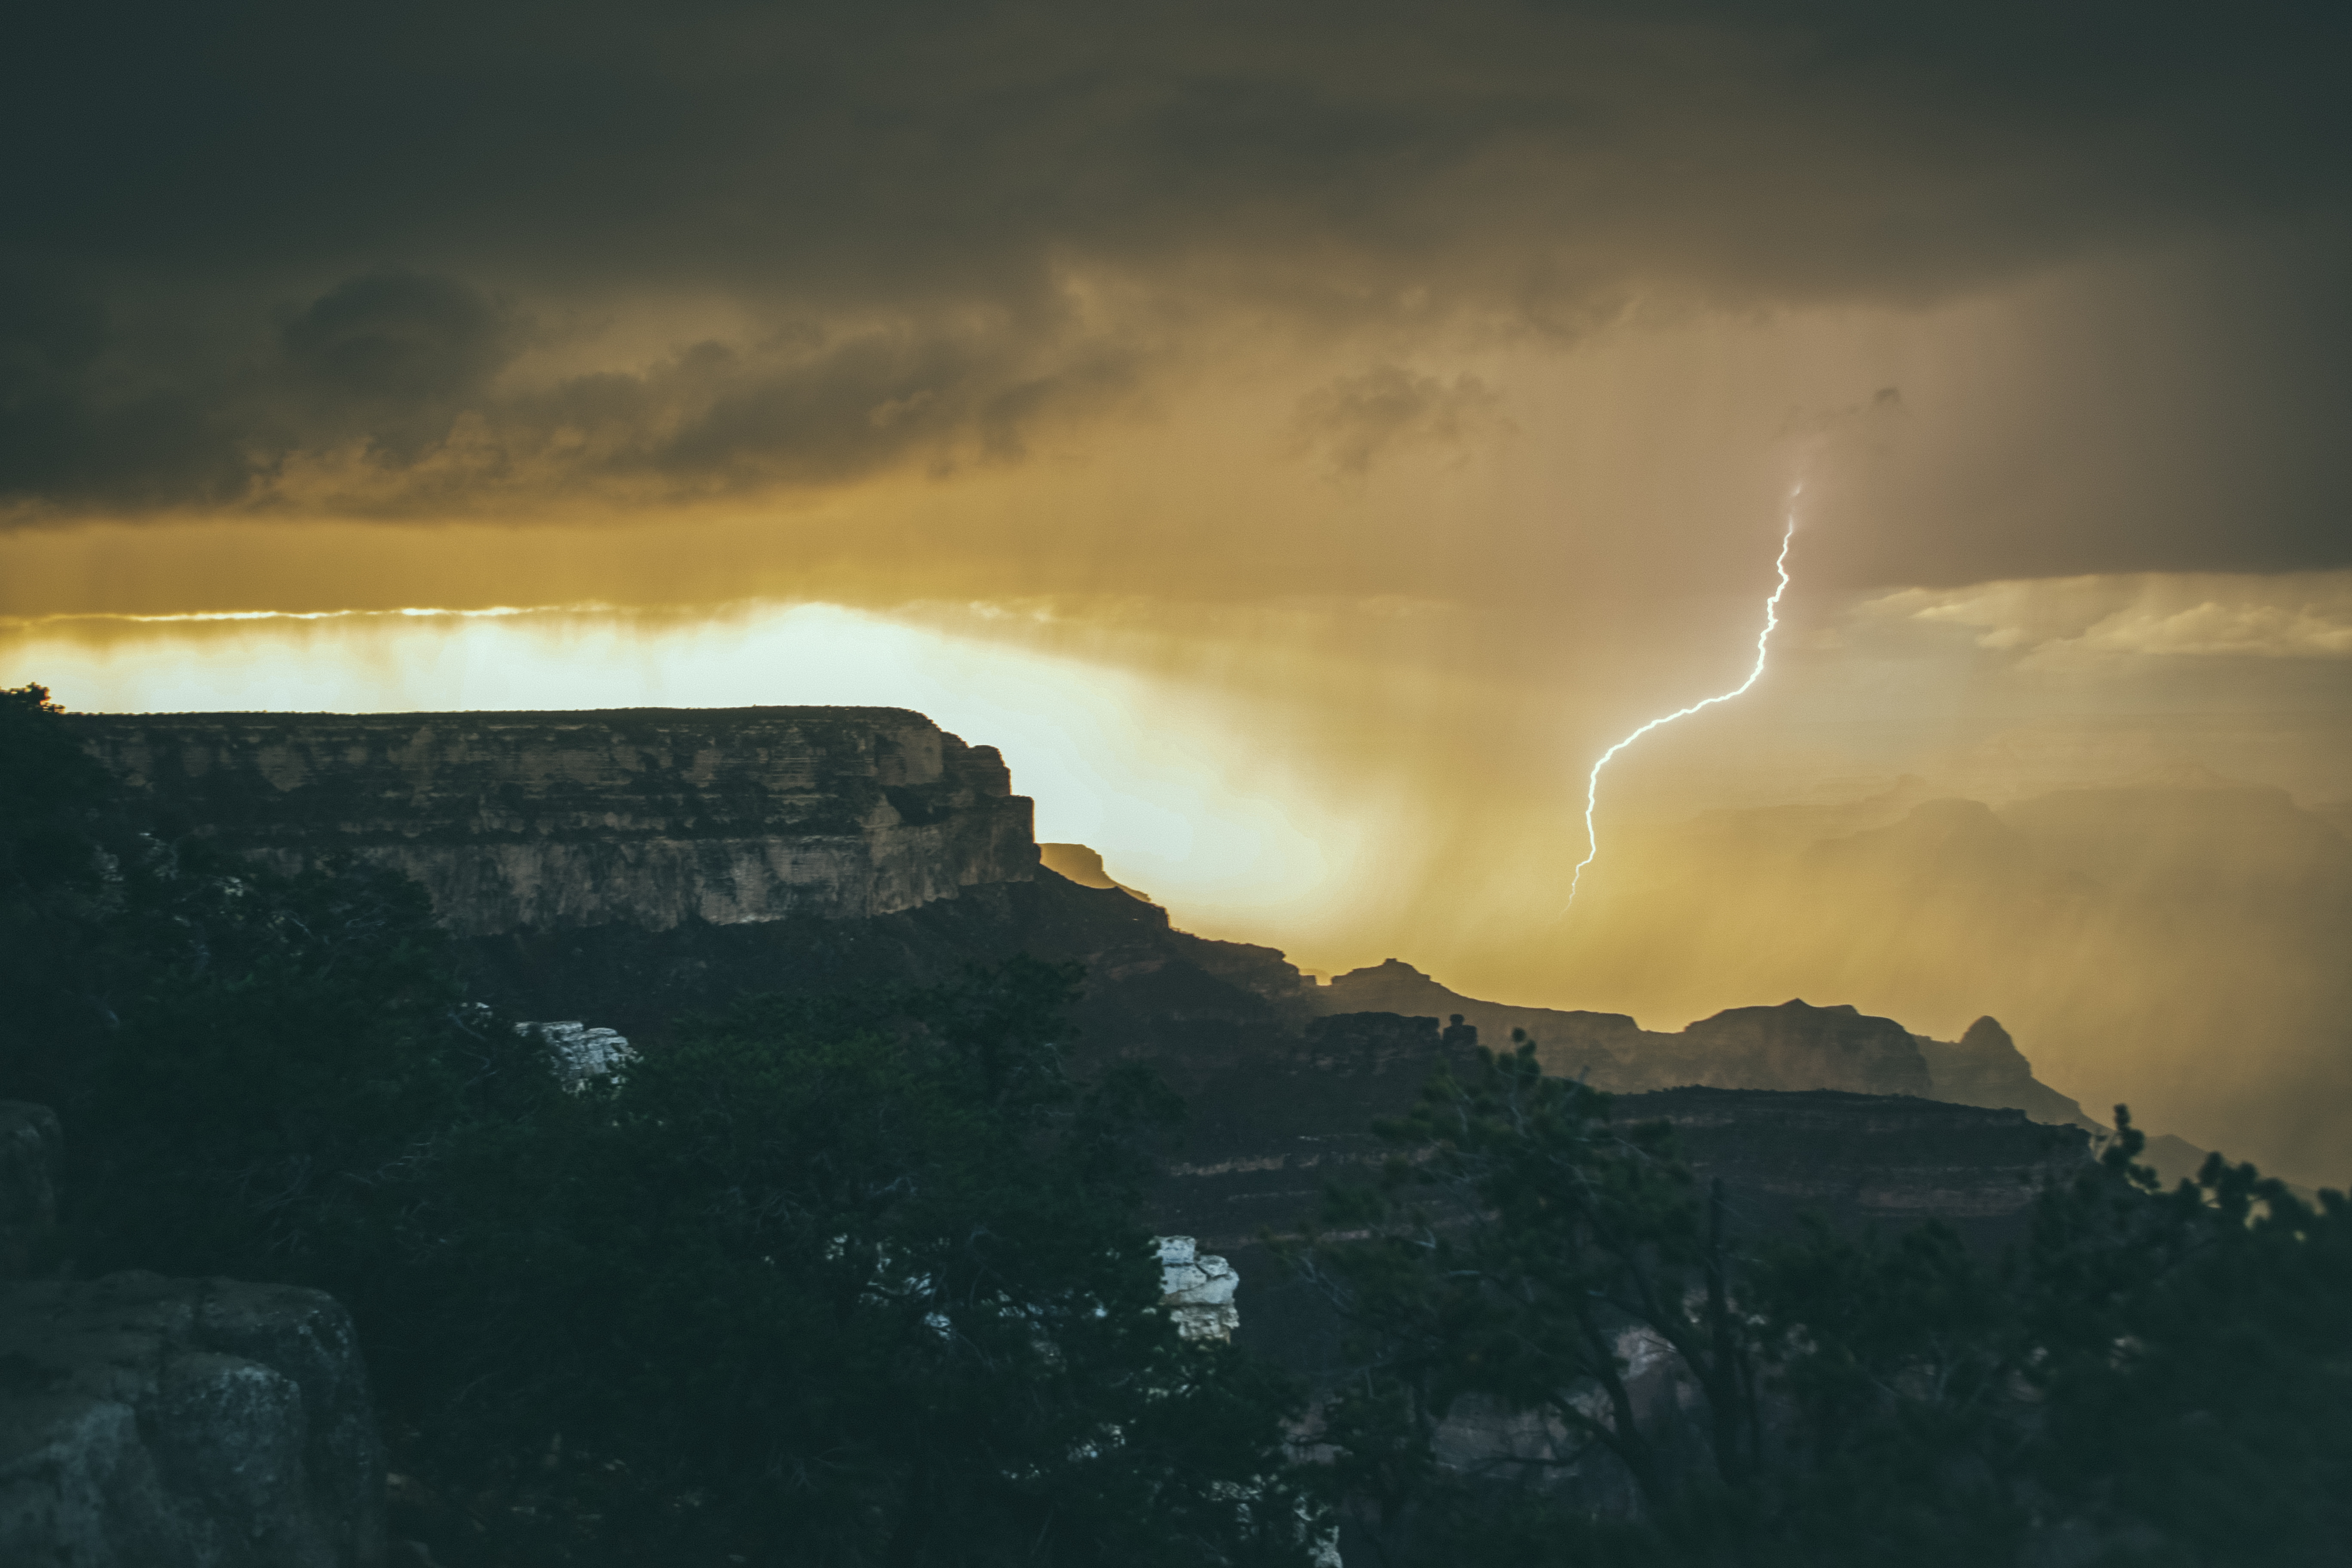
horizon, cloud, sky, sunlight, morning, dawn, atmosphere, dusk, evening, weather, storm, darkness, lightning, thunder, thunderstorm, atmospheric phenomenon, atmosphere of earth